Unbalanced line

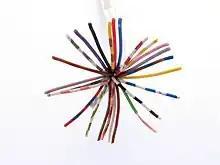
A multicore cable able to support 25 unbalanced transmission lines

In telecommunications and electrical engineering in general, an unbalanced line is a pair of conductors intended to carry electrical signals, which have unequal impedances along their lengths and to ground and other circuits. Examples of unbalanced lines are coaxial cable or the historic earth return system invented for the telegraph, but rarely used today. Unbalanced lines are to be contrasted with balanced lines, such as twin-lead or twisted pair which use two identical conductors to maintain impedance balance throughout the line. Balanced and unbalanced lines can be interfaced using a device called a balun.